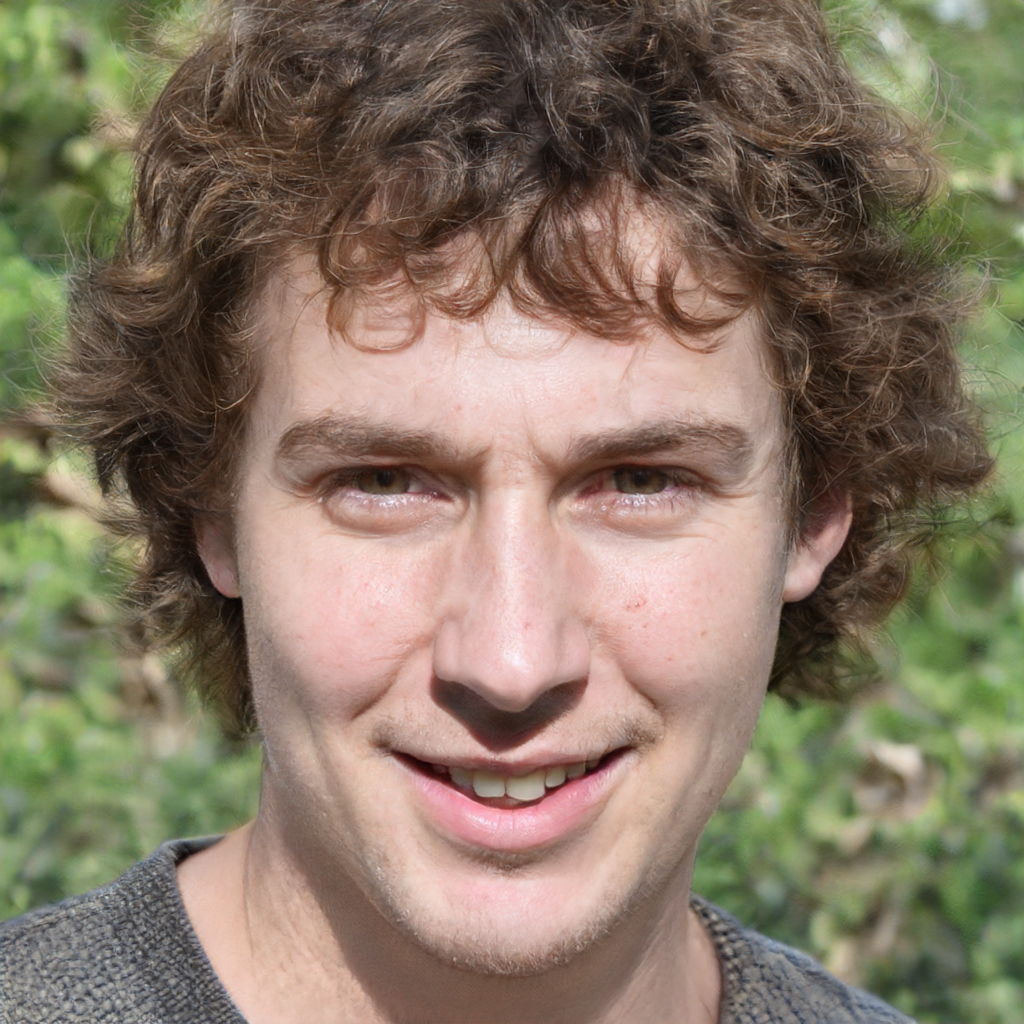
Label: No Watermark